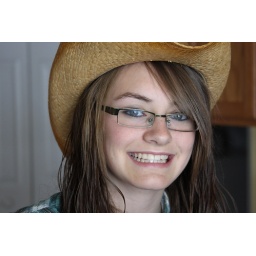
A close up of cowgirl Amanda that was shot in the kitchen of our house using natural light.